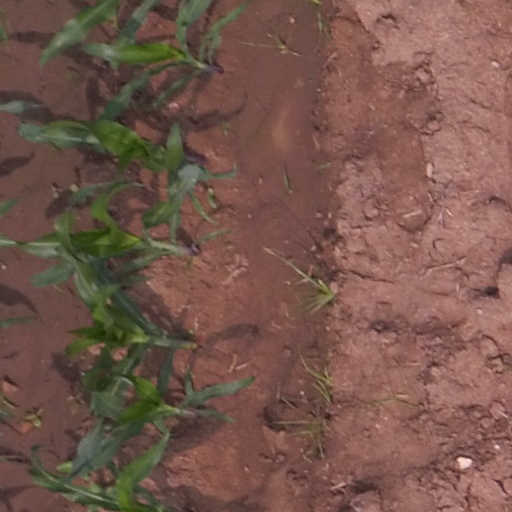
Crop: maize; corn